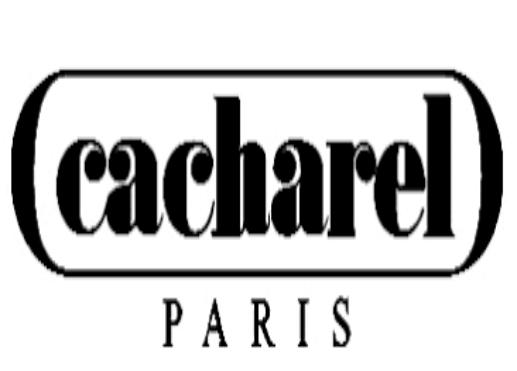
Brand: Cacharel
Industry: Clothes